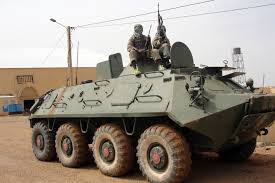
Label: BTR